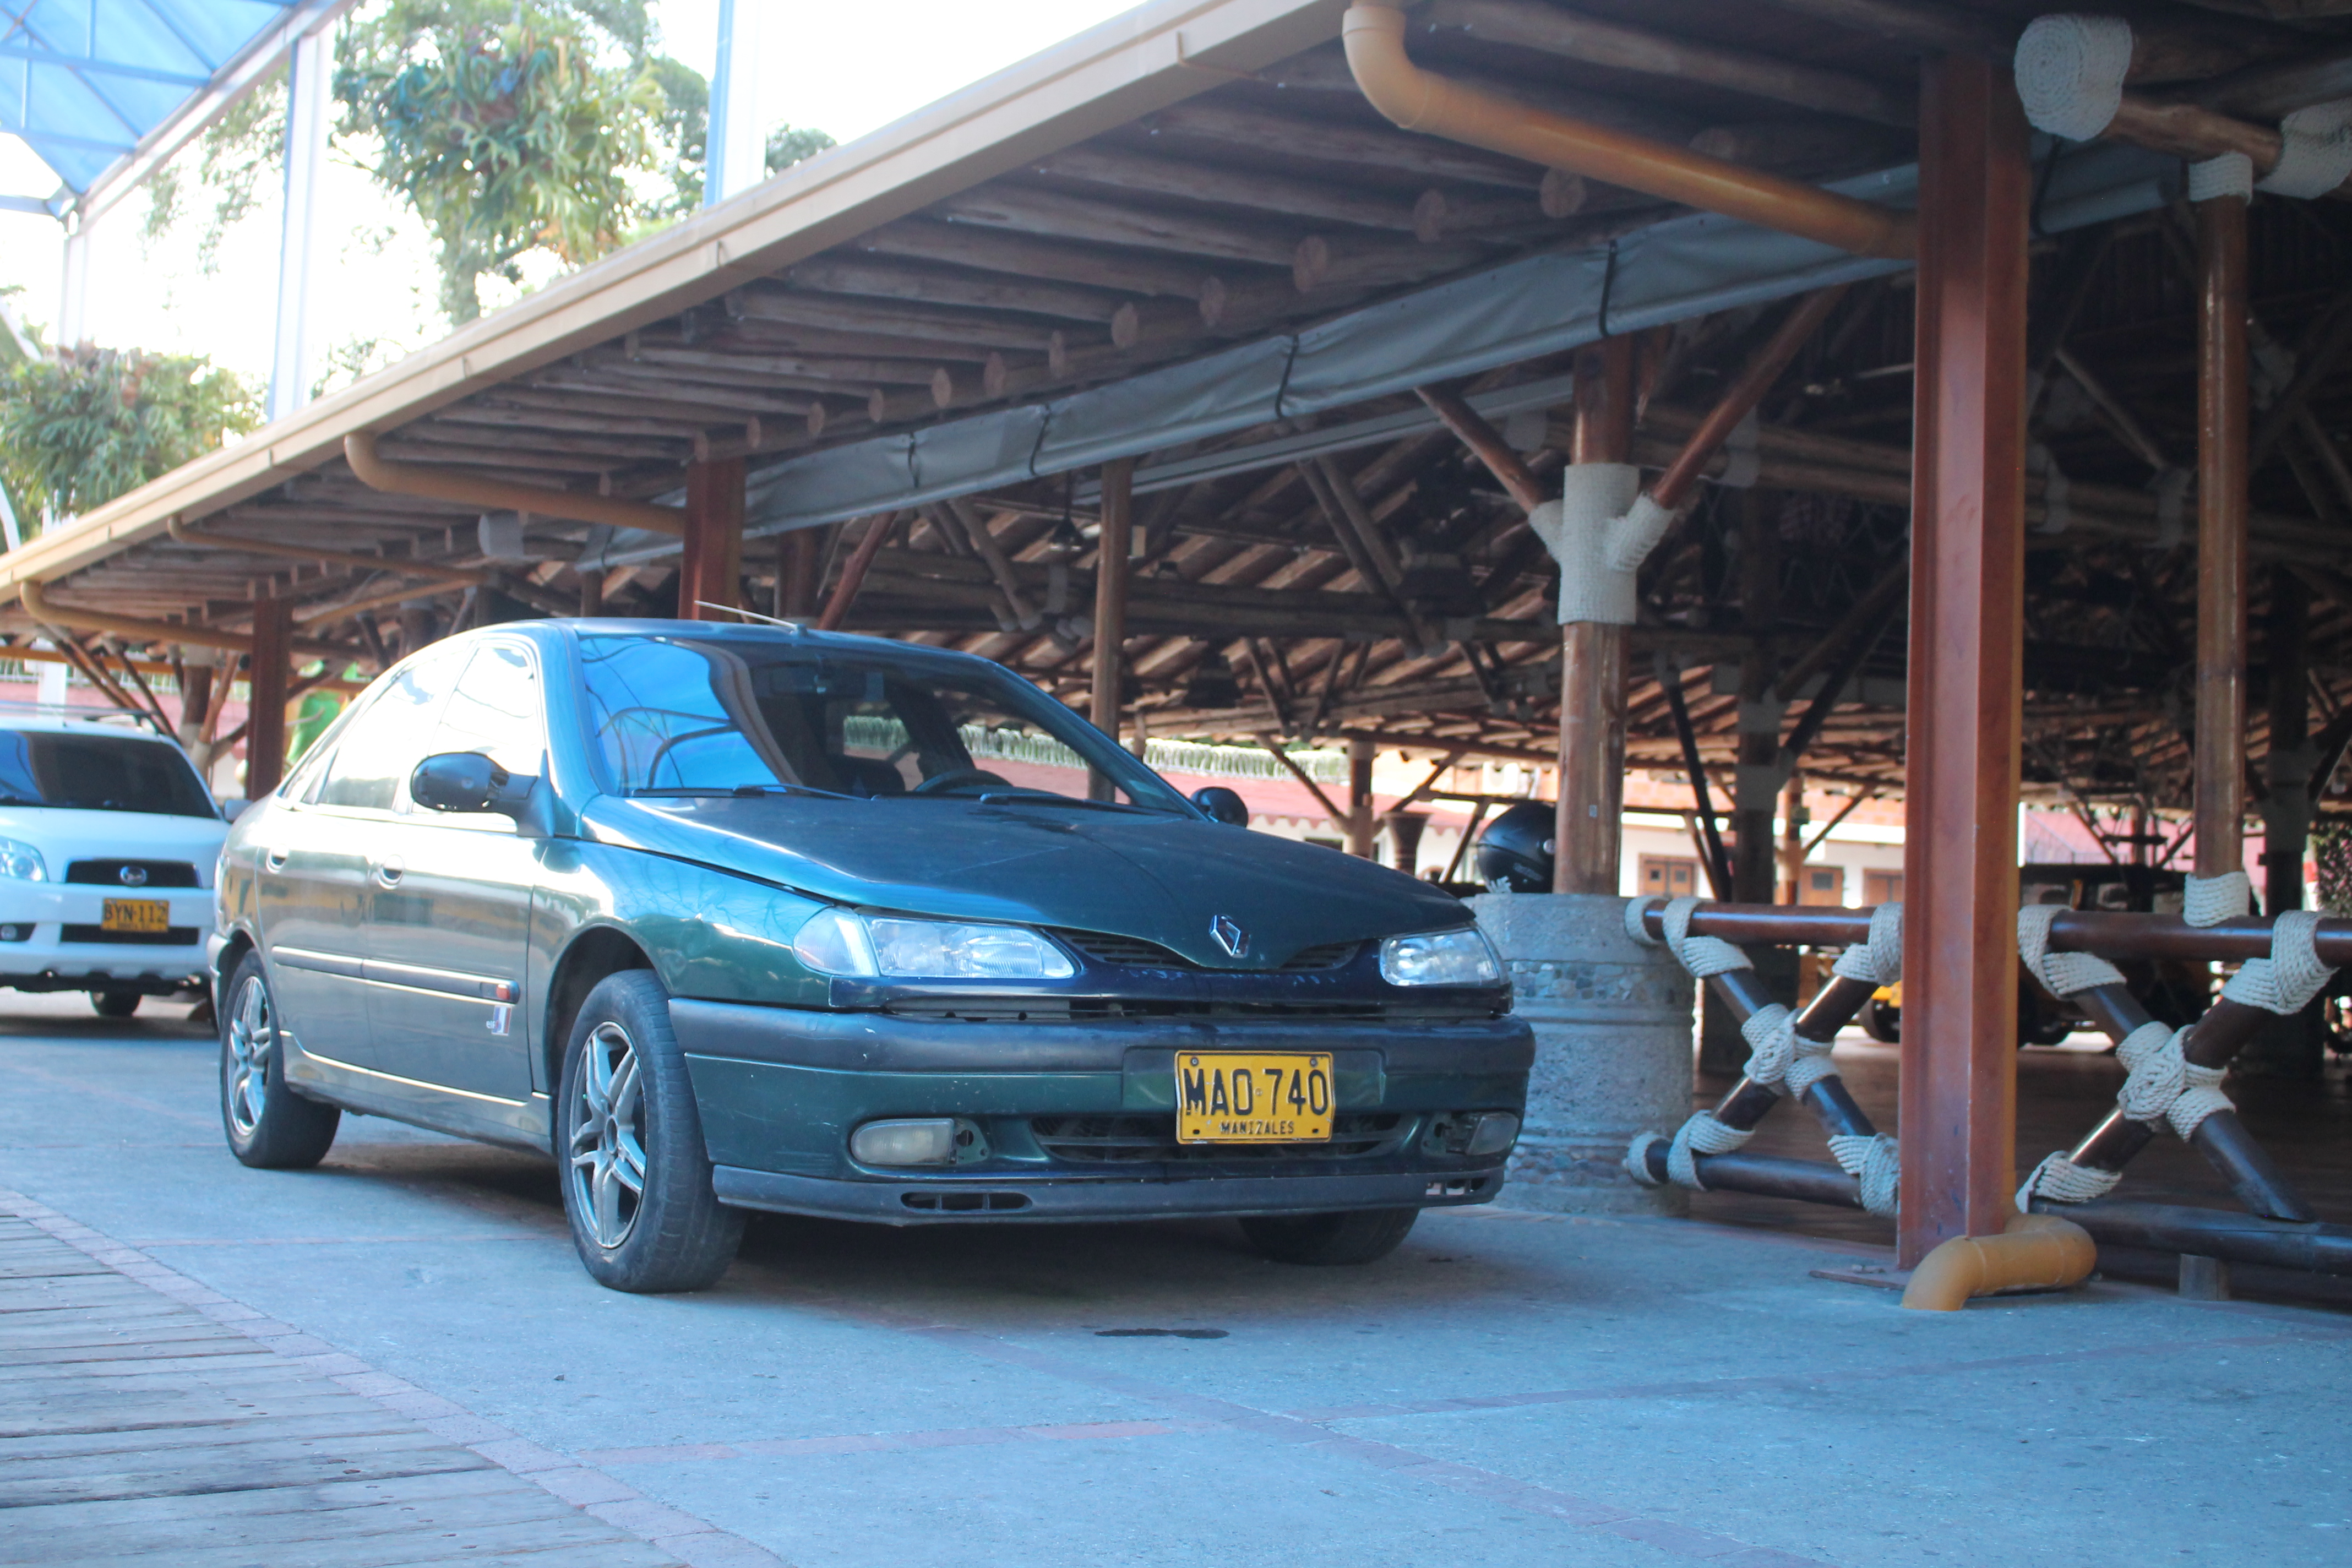
car, land vehicle, vehicle, family car, Renault laguna, sedan, peugeot 406, mid size car, rim